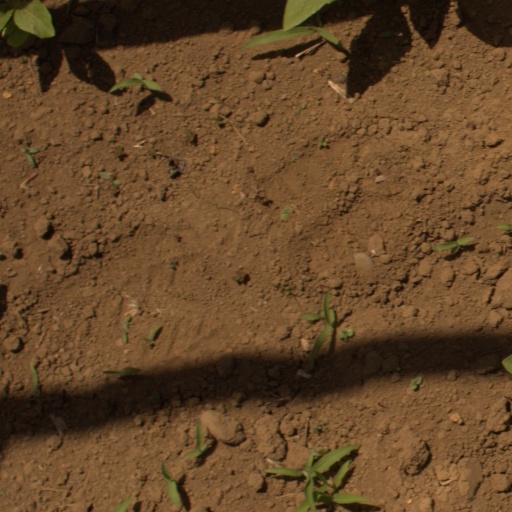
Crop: Jerusalem artichoke